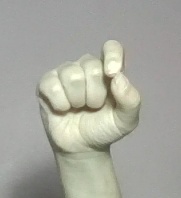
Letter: fa